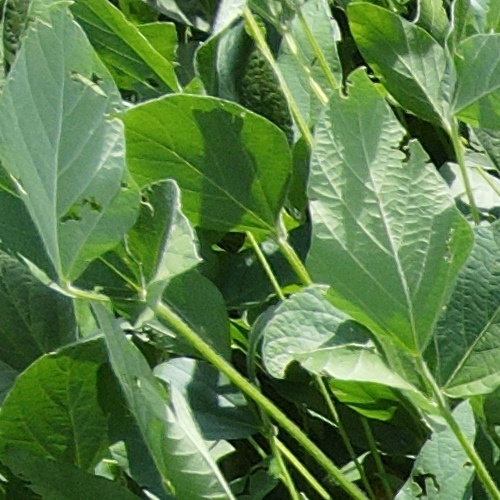
Label: Caterpillar